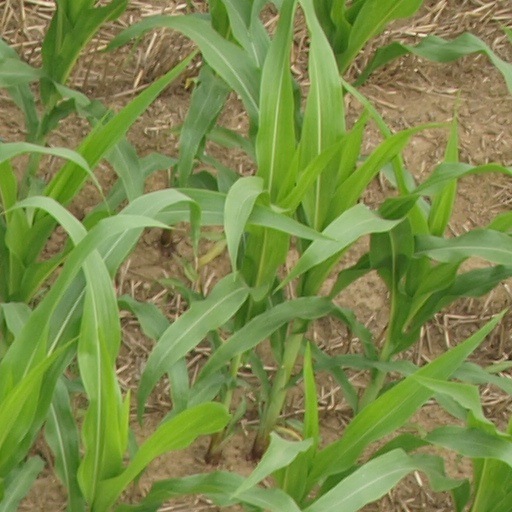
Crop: maize; corn